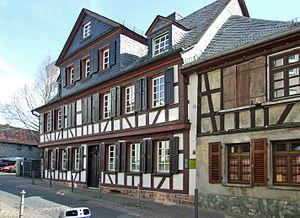
La Berger Straße est une avenue de la ville de Francfort-sur-le-Main, en Allemagne. Longue de 2,9 kilomètres, c'est la plus longue rue commerçante de la ville. Elle traverse une partie de la ville et relie le centre-ville au quartier de Seckbach.